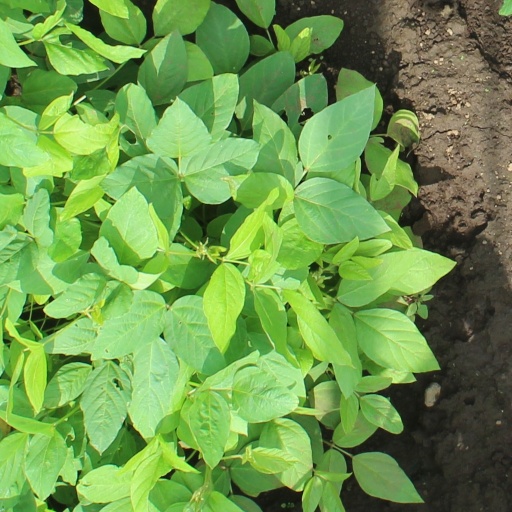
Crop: soybean